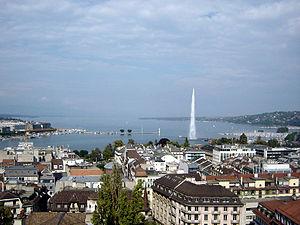
Le jet d'eau de Genève est un jet d'eau vertical d'une hauteur de 140 mètres. C'est l'emblème de la ville de Genève, en Suisse.